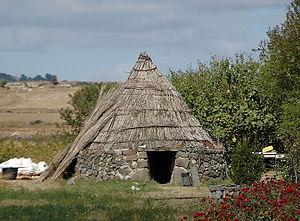
Pineta à Torralba, province de Sassari, Sardaigne
En Sardaigne, les pinetas sont des constructions traditionnelles à structure mixte : les murs de base sont montés en pierre sèche, et le toit fait de branchages ou de chaume, avec une forte pente. Le plan en est le plus souvent rond.